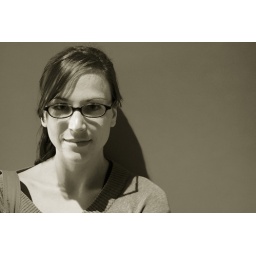
Jill against red in black and white